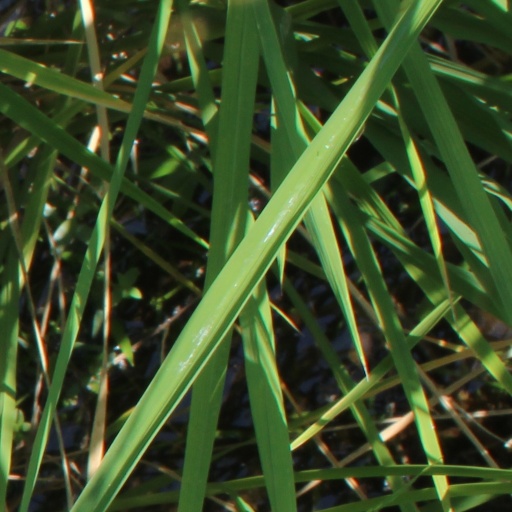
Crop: rice